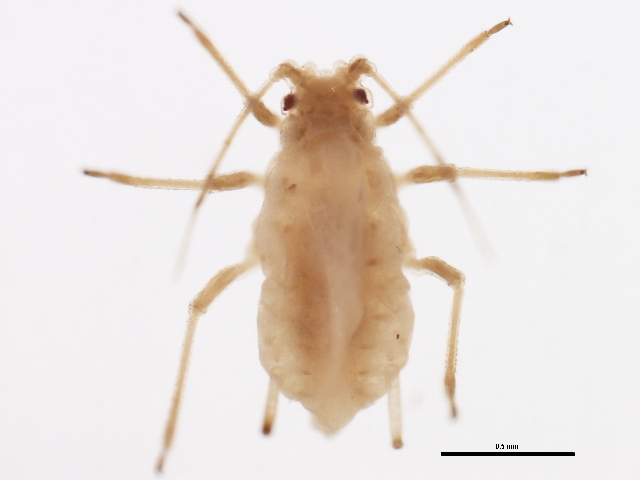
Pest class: green_peach_aphid